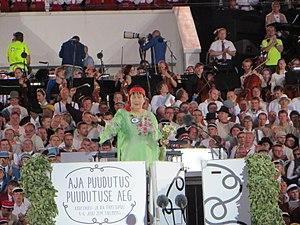
Tiia-Ester Loitme est une chef d'orchestre, chef de chœur et pédagogue estonienne.